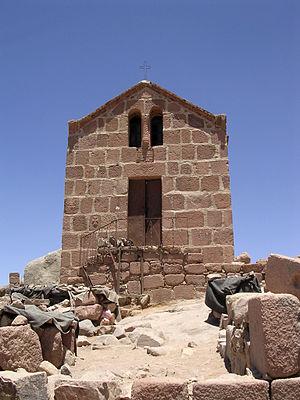
Egypte - Sinaï - Chapelle de la Sainte-Trinité en haut du Mont Moussa (Moïse) à 2285 m d'altitude. Pour y accéder, il faut gravir un escalier de 700 marches.
Le mont Sinaï ou Djebel Moussa est une montagne d’Égypte située dans le Sinaï et culminant à 2 285 mètres d'altitude.